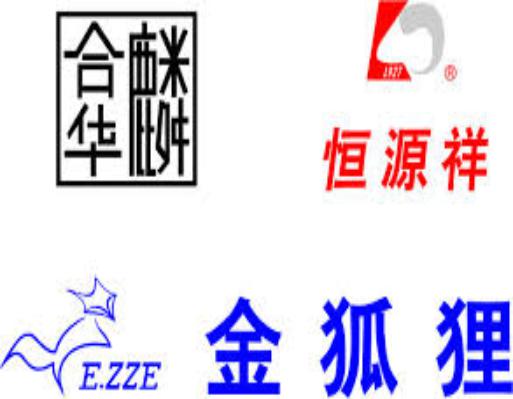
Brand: HengYuXiang
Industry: Necessities